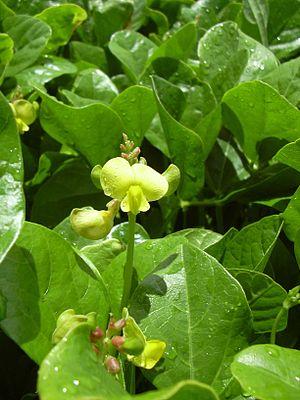
Vigna marina est une espèce de plantes de la famille des Fabaceae.